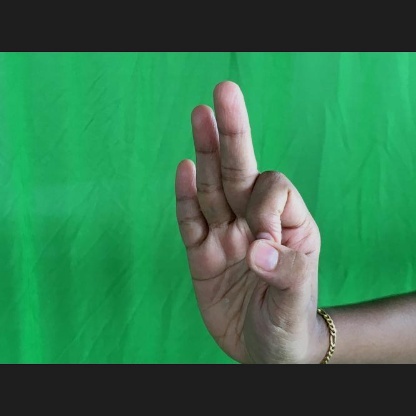
Mudra: Aralam